The Blue Djinn of Babylon

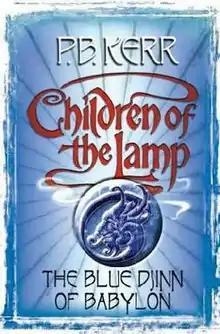
First edition (UK)

The Blue Djinn of Babylon is a novel by P. B. Kerr which tells the second chapter of John and Philippa Gaunt and their adventures as djinn. It is the second book of the Children of the Lamp series. The book earned a place on the New York Times Best Seller list for children's books and received generally favorable reviews.